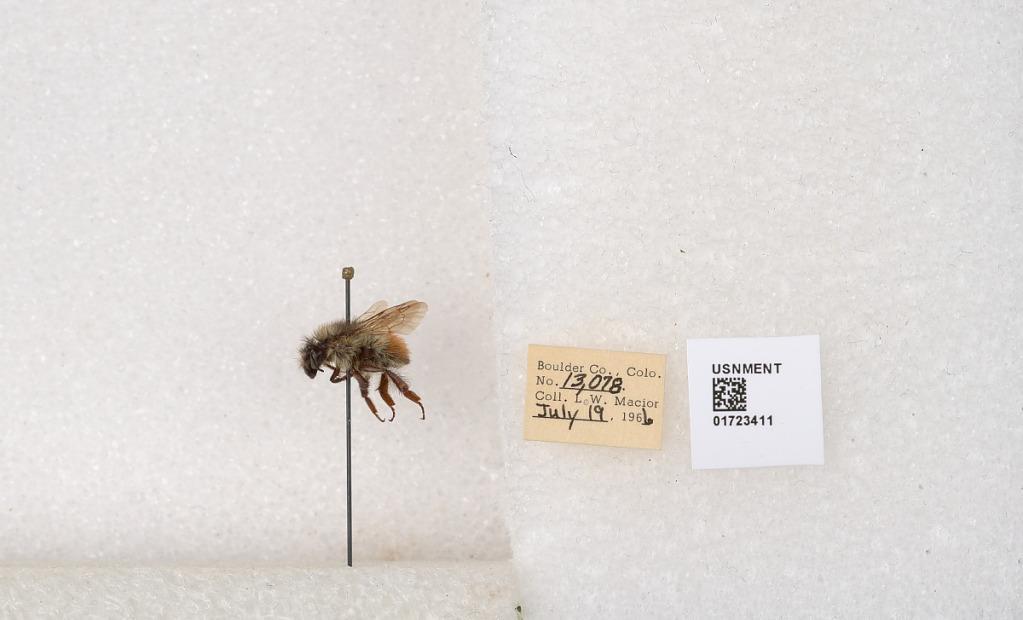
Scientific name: Bombus flavifrons Cresson
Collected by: L. Macior
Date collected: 1966-7-19
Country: United States
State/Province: Colorado
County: Boulder
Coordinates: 40.0925, -105.358